2001 Vancouver TV realignment

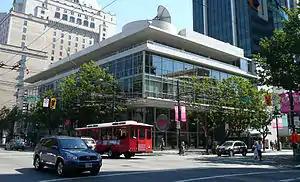
CIVT's facilities at 750 Burrard Street.

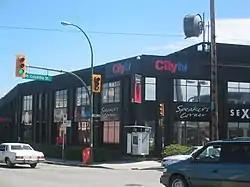
CKVU's studio at 180 West 2nd Avenue in Vancouver.

The realignment resulted from Canwest Global Communications's acquisition of Western International Communications (WIC) in 2000. In most of the markets where a WIC-owned station was involved in the deal, the acquisition gave Canwest Global independent stations that were integrated into either the latter company's Global Television Network or the newly formed CH television system; in one case, a CTV-affiliated station (CFCF-TV in Montreal) was sold directly to CTV to become an owned-and-operated station (O&O) of the network. In Vancouver, however, the acquisition gave Canwest Global one of the most lucrative prizes in the entire country: control of CHAN-TV (channel 8), the market's CTV affiliate. CHAN, better known as "BCTV," had been Vancouver's highest-rated television station for decades, and one of the highest-rated stations in the country. It also boasted a massive network of rebroadcasters covering over 95 percent of British Columbia, unlike Global's existing Vancouver station CKVU-TV.